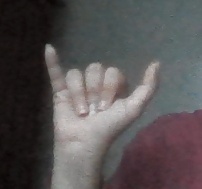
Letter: ya